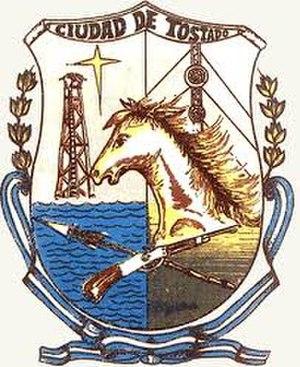
Tostado est une ville d'Argentine dans la province de Santa Fe ainsi que la capitale du Département de Nueve de Julio de la dite province.